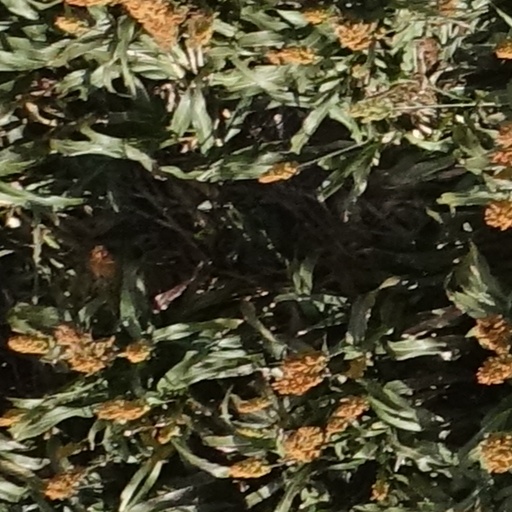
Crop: sorghum